Lauri Pihlap

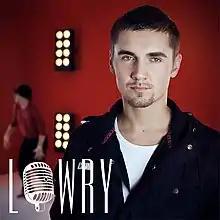
Lauri Pihlap

Lauri Pihlap (born 9 March 1982 in Tallinn) is an Estonian pop and R&B singer and hip hop artist.